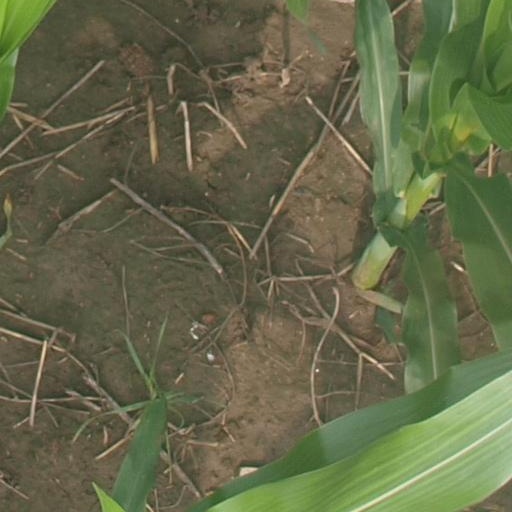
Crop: maize; corn